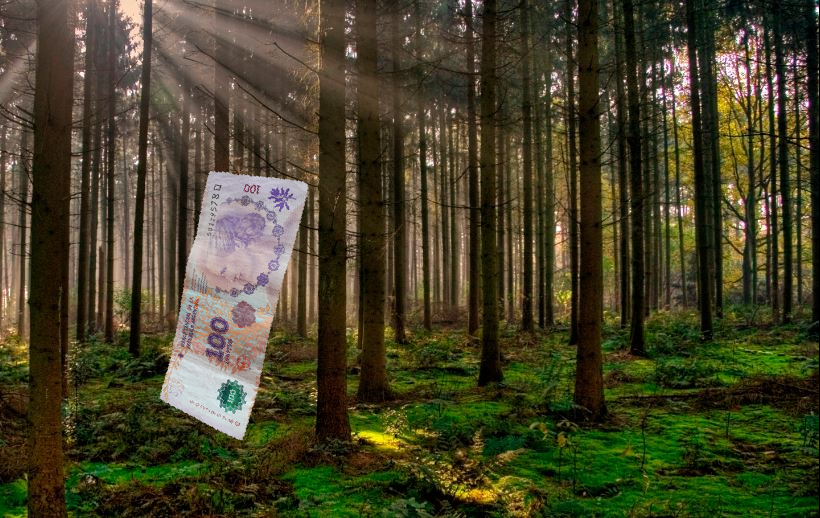
Denominación: 100